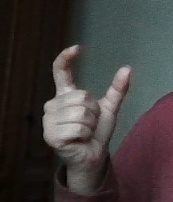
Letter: nun